Episcopal Diocese of California

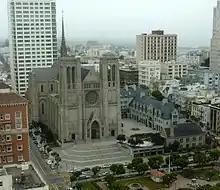
The headquarters is located in the buildings adjacent to Grace Cathedral on Nob Hill in San Francisco.

The eighth bishop of California was Marc Andrus, formerly suffragan bishop of Alabama, who was invested with the office on July 22, 2006, succeeding William E. Swing.